Airbus

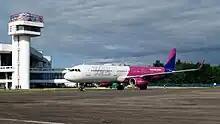
Airbus A321 in new Wizz Air livery at Brest airport, Belarus

Airbus Corporate Jets markets and modifies new aircraft for private and corporate customers. It has a model range that parallels the commercial aircraft offered by the company. Following the entry of the 737-based Boeing Business Jet, Airbus joined the business jet market with the A319 Corporate Jet in 1997. Although the term Airbus Corporate Jet was initially used only for the A319CJ, it is now often used for all models, including VIP widebodies. As of December 2008, 121 corporate and private jets are operating, and 164 aircraft have been ordered.